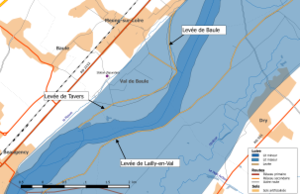
Système d'endiguement de la Loire dans le département du Loiret. Val de la Baule
Le système d'endiguement de la Loire dans le Loiret est l'ensemble des digues et autres ouvrages et dispositifs de régulation des écoulements hydrauliques tels que vannes et stations de pompage qui concourt à la prévention du risque d'inondation dans le Loiret à la suite d'une crue de la Loire.